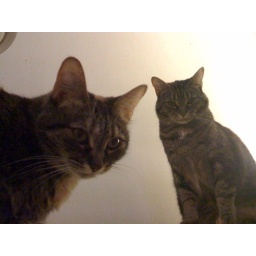
The girls like to come in to bed with us and sit on the headboard.